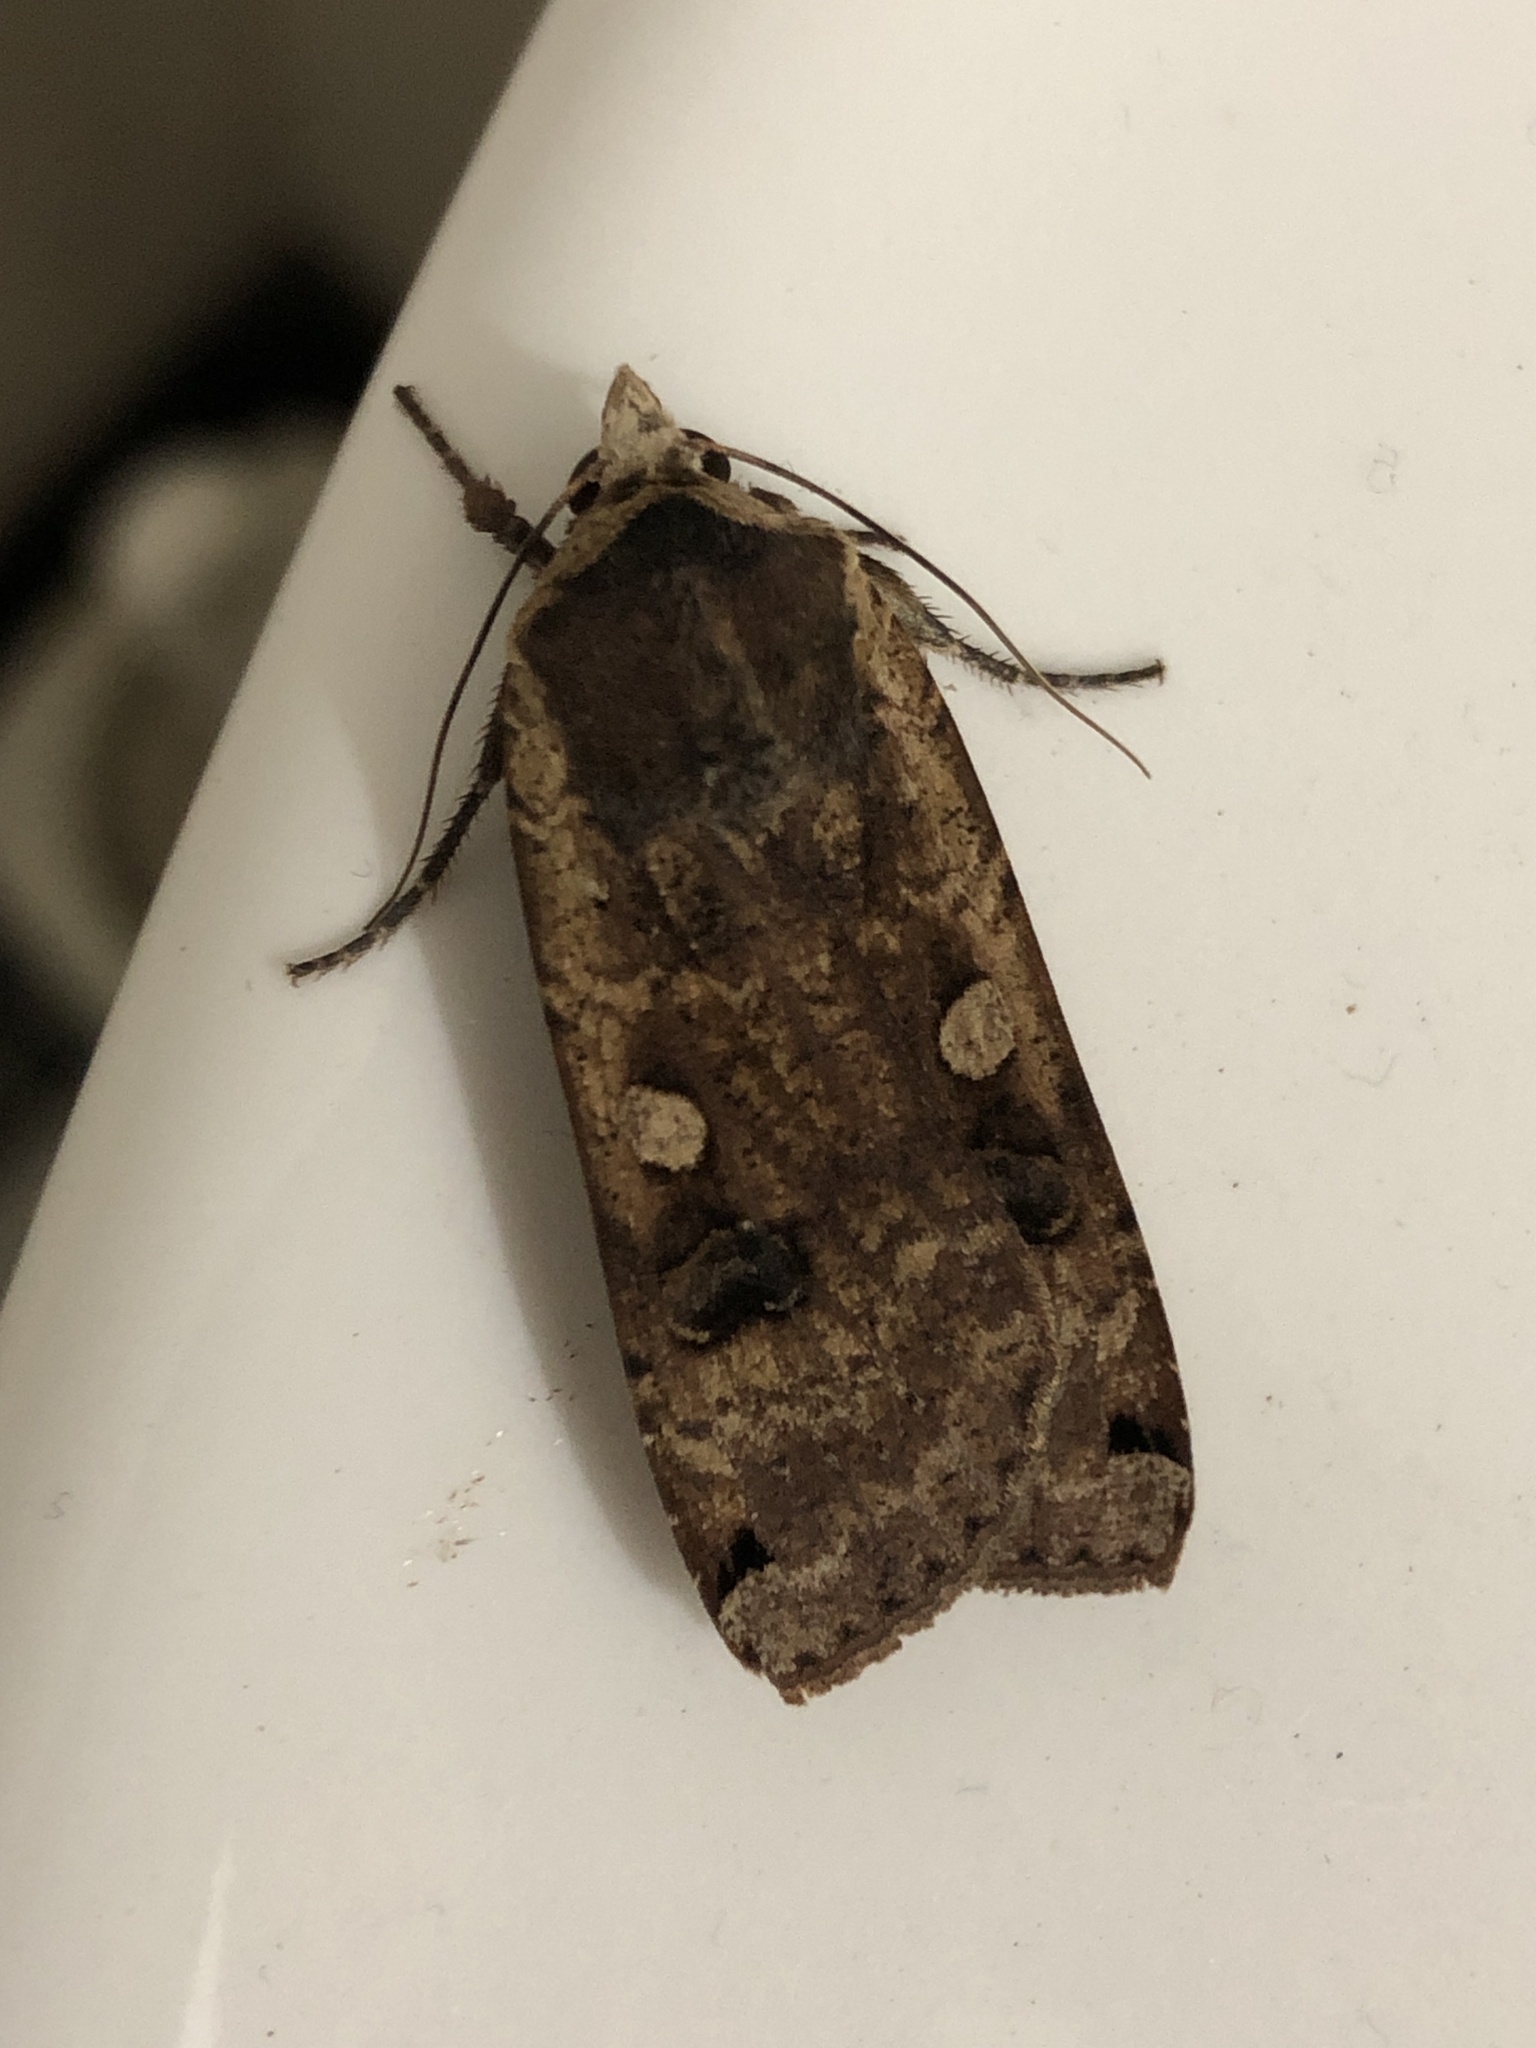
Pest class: cutworms